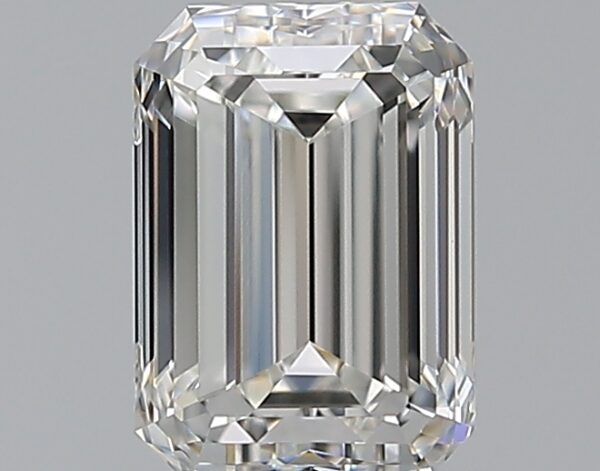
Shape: emerald
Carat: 0.95
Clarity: VVS1
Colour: G
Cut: EX
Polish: EX
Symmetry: VG
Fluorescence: N
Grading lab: GIA
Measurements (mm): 6.58 x 4.6 x 3.14